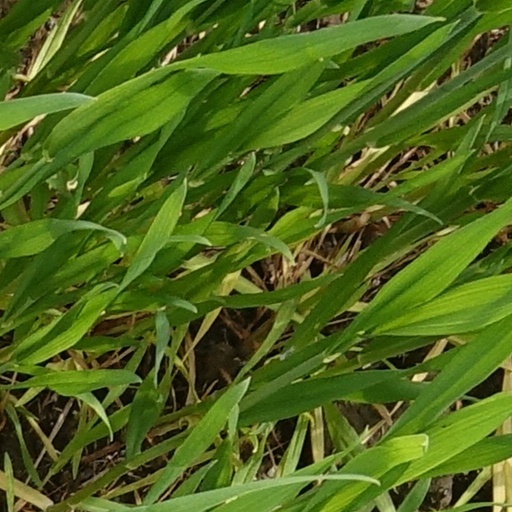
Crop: wheat